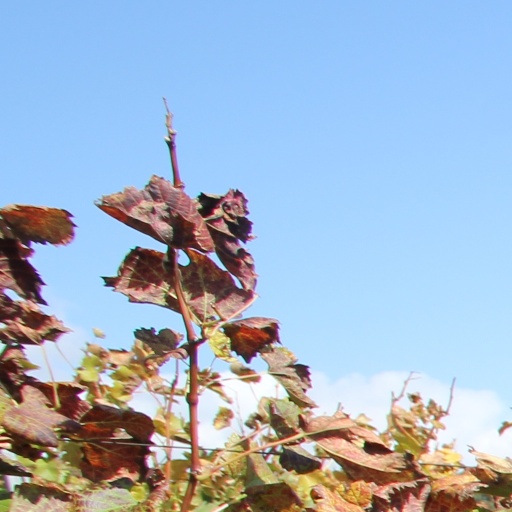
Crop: grape